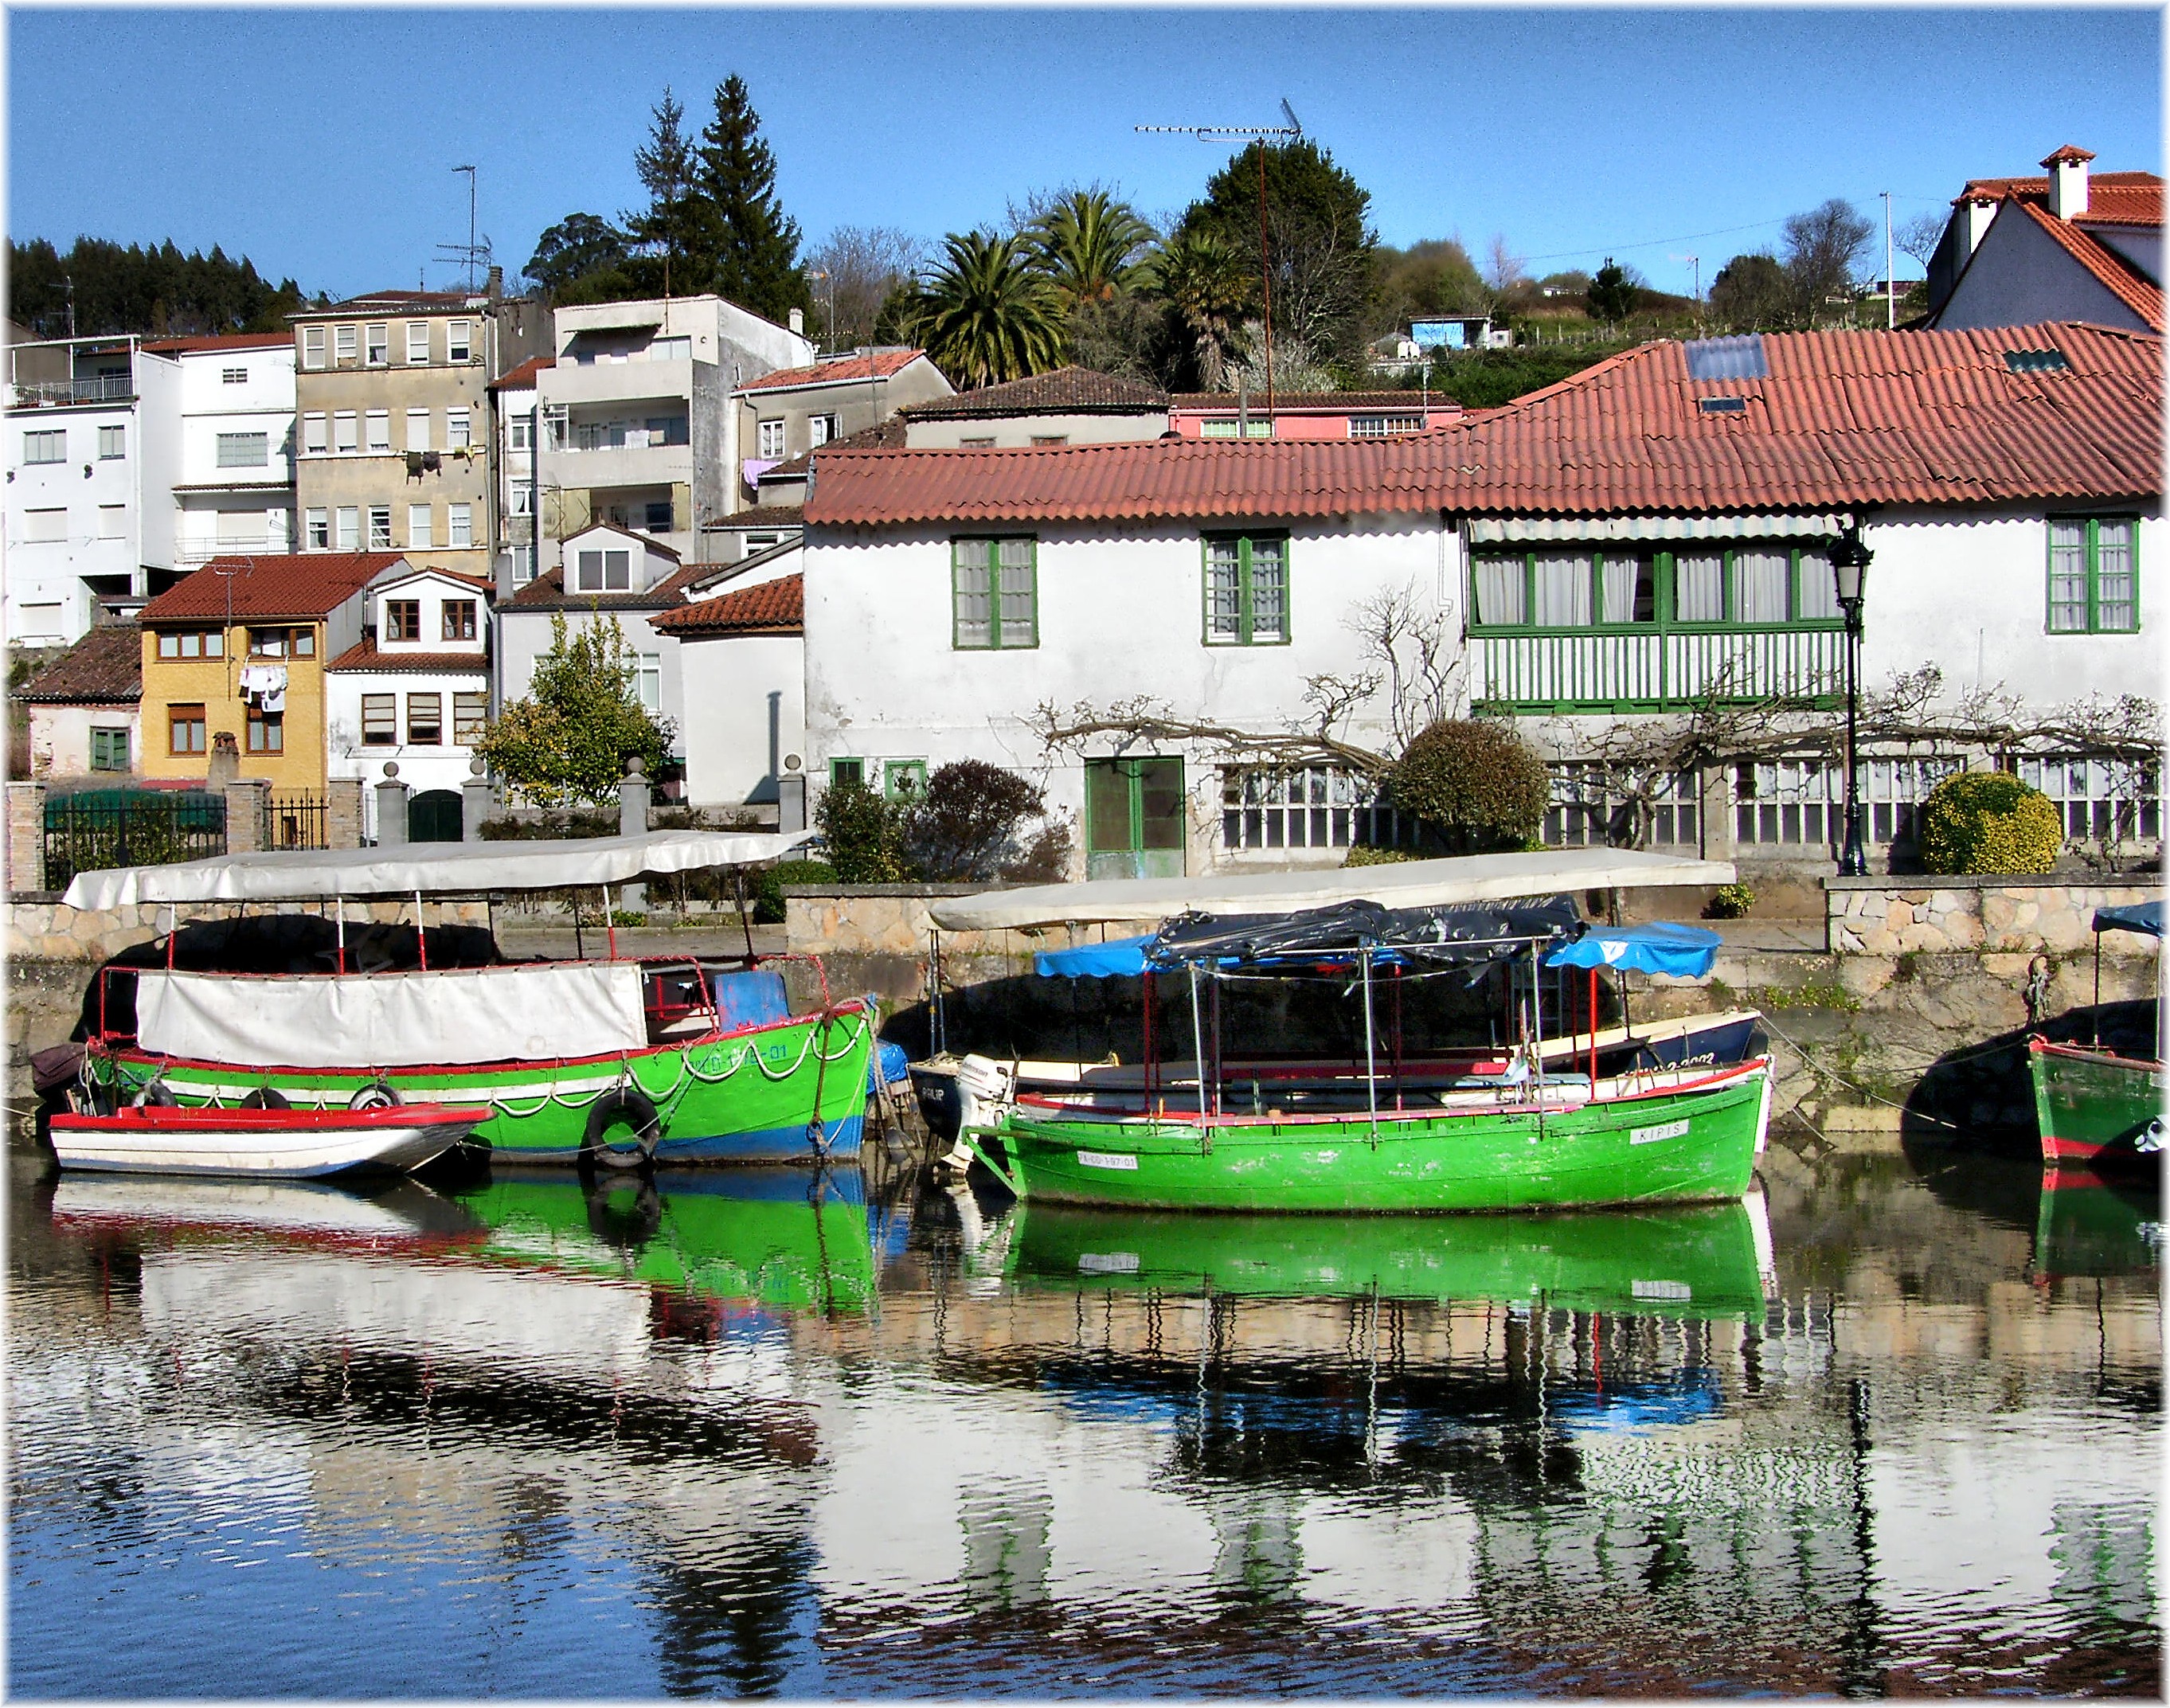
water, boat, town, river, canal, vacation, travel, transport, reflection, vehicle, tourism, waterway, boating, mygearandme